Uprising in Nagykanizsa

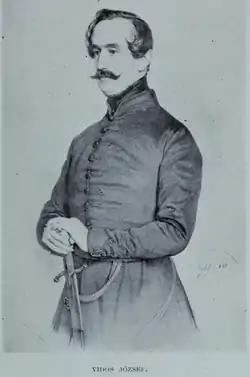
Vidos József

Even before the arrival of Vidos, the people of Zala county and their national guardsmen were already causing trouble for the Croatian troops. From the second half of September onwards, they were already causing serious disruption to Croatian supplies. At the end of September, 2500 National Guards from Somogy County arrived in Zala County under the leadership of Major József Palocsay. On 3 October, they were stationed near Zalasárszeg. There are discrepancies of the order of thousands in the data on the number of the Sopron County National Guards. According to the government commissioner Sándor Niczky, a total of two battalions set out with Vidos, and on 2 October - on Vidos's further orders - he wanted to send another battalion of the county and a company of mounted national guardsmen to reinforce them. The government commissioner of Vas County, Lajos Békássy, suspended the supply of recruits at the turn of September to October, and ordered a mass popular uprising and the mobilisation of the National Guard to reinforce Vidos' army. However, the mobilization was only at a preparatory stage at the beginning of October. The national guardsmen of Veszprém County received the mobilisation order on 27 September, and on 28 September they set off from Pápa towards Jánosháza at 10 am. On 30 September, however, another decree arrived from Prime Minister Lajos Batthyány, ordering the National Guards to turn back home.